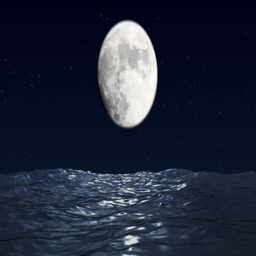
bottle lying on its side with message floating at night .